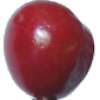
Label: Cherry 2